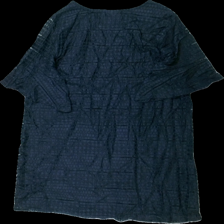
View: back
Type: Dress
Category: Ladies
Brand: Not in the list
Brand text on label: Zizzi
Colors: Blue
Material: 100% nylon
Pattern: Lace
Cut: C-collar
Size: L
Season: All
Stains: Major
Damage: smuts fläckar
Damage location: middle center
Damage 2: smuts fläckar
Damage 2 location: bottom center
Damage 3: nopprigt/luddigt
Damage 3 location: bottom center
Price range: <50
Recommended usage: Export
Description: klänning med spets